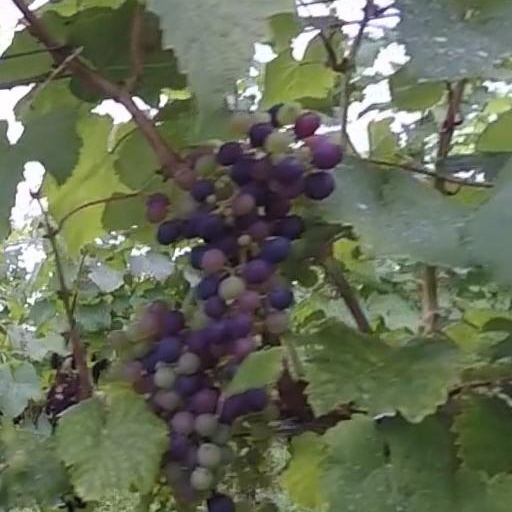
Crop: grape